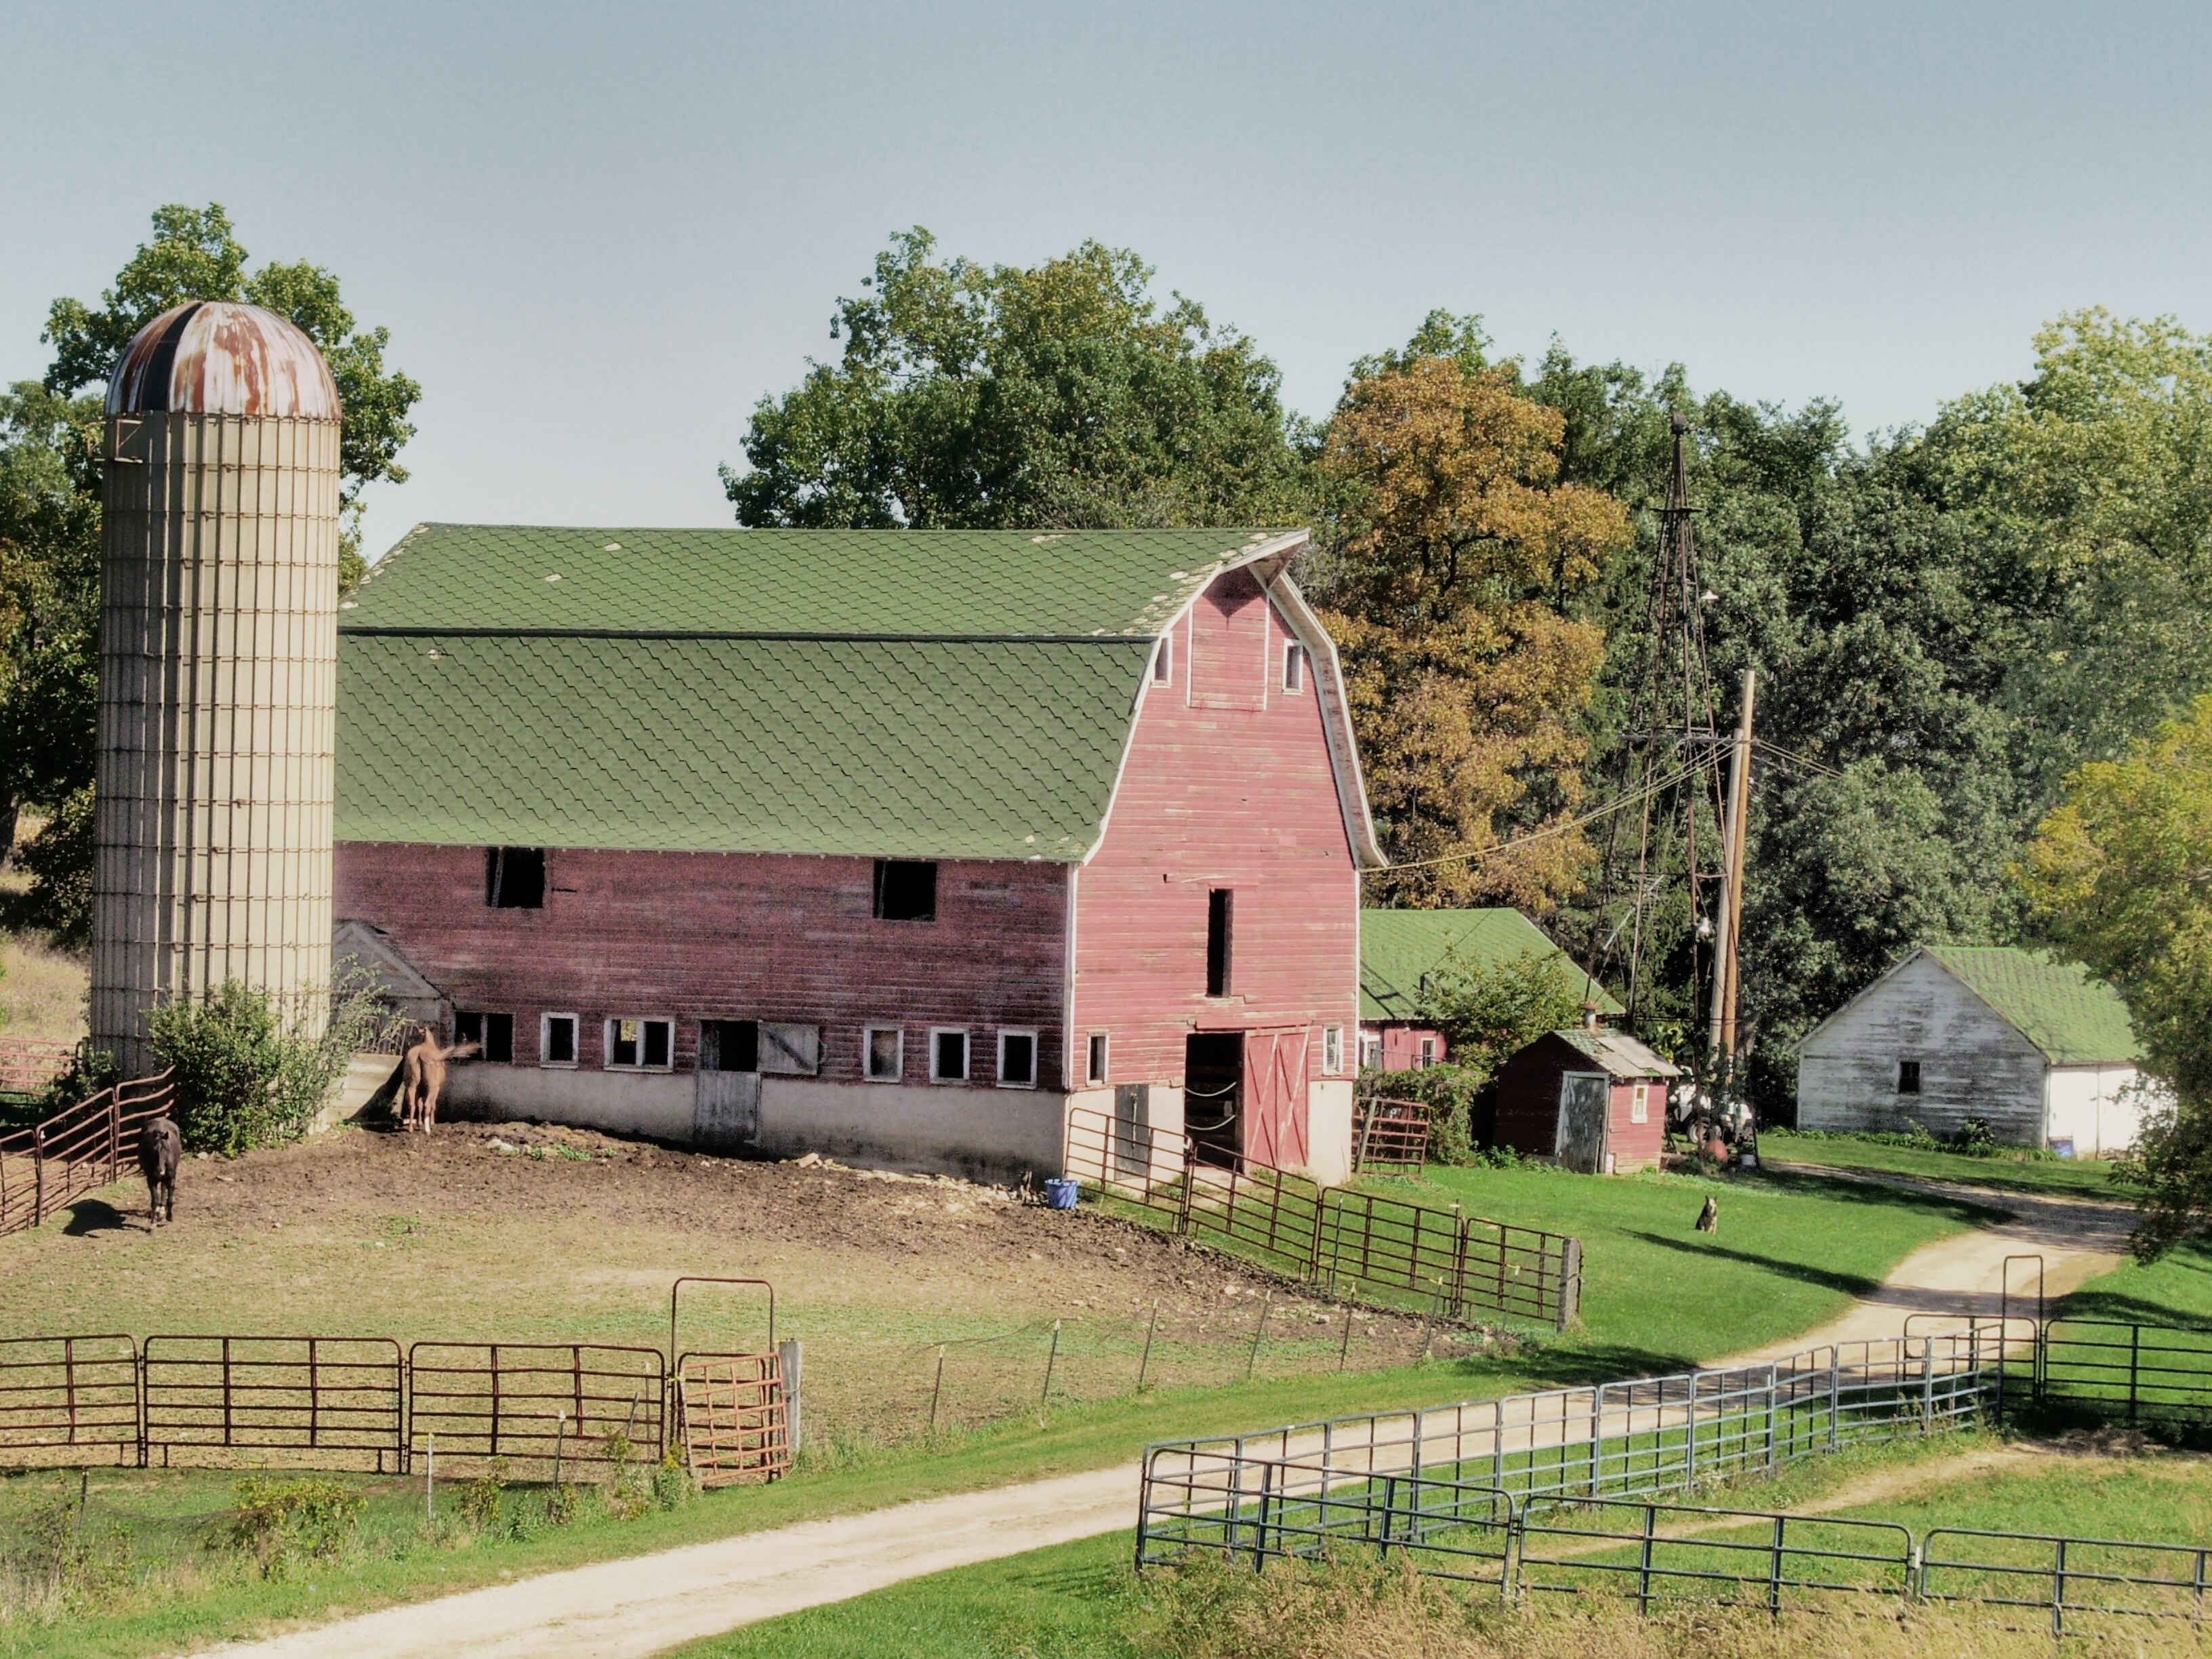
farm, house, building, chateau, rural, place of worship, farms, barns, estate, kenoshacounty, brightonwisconsin, manor house, rural area